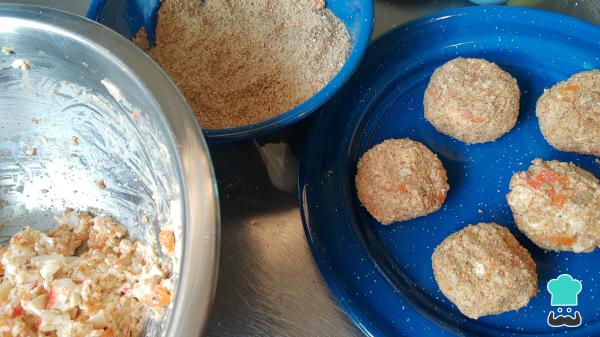
Forma bolitas con la masa, bolea y cubre con más pan molido, presiona ligeramente para que el pan se adhiera bien. ¿Qué te están pareciendo estas croquetas de marisco?